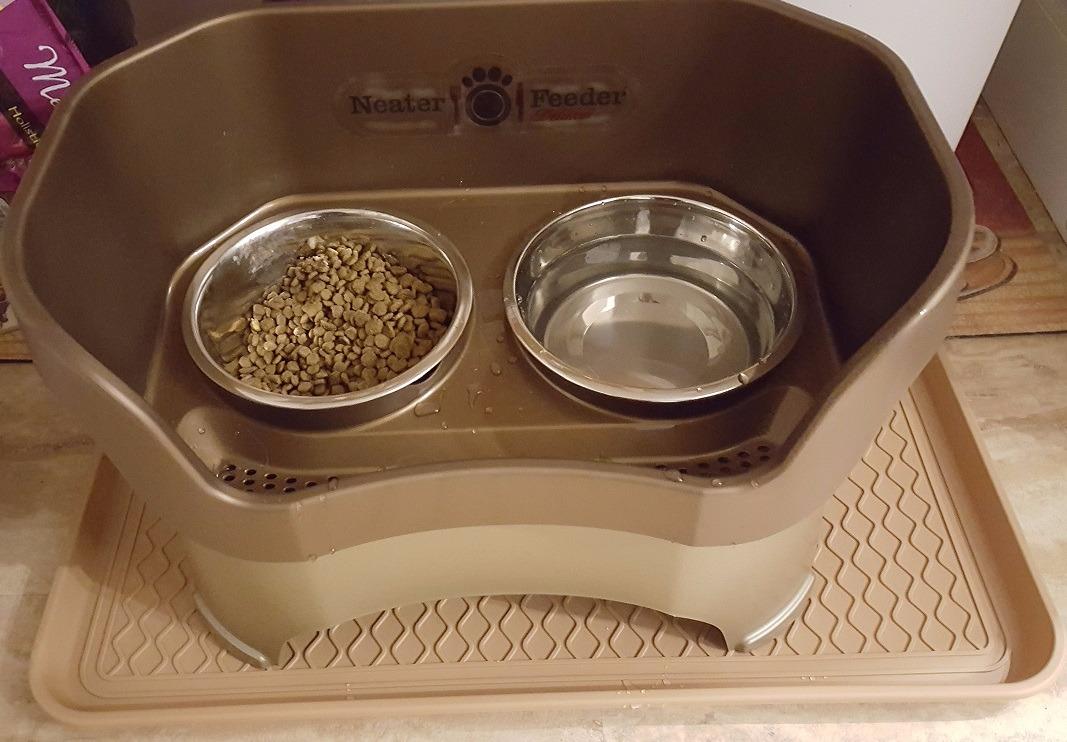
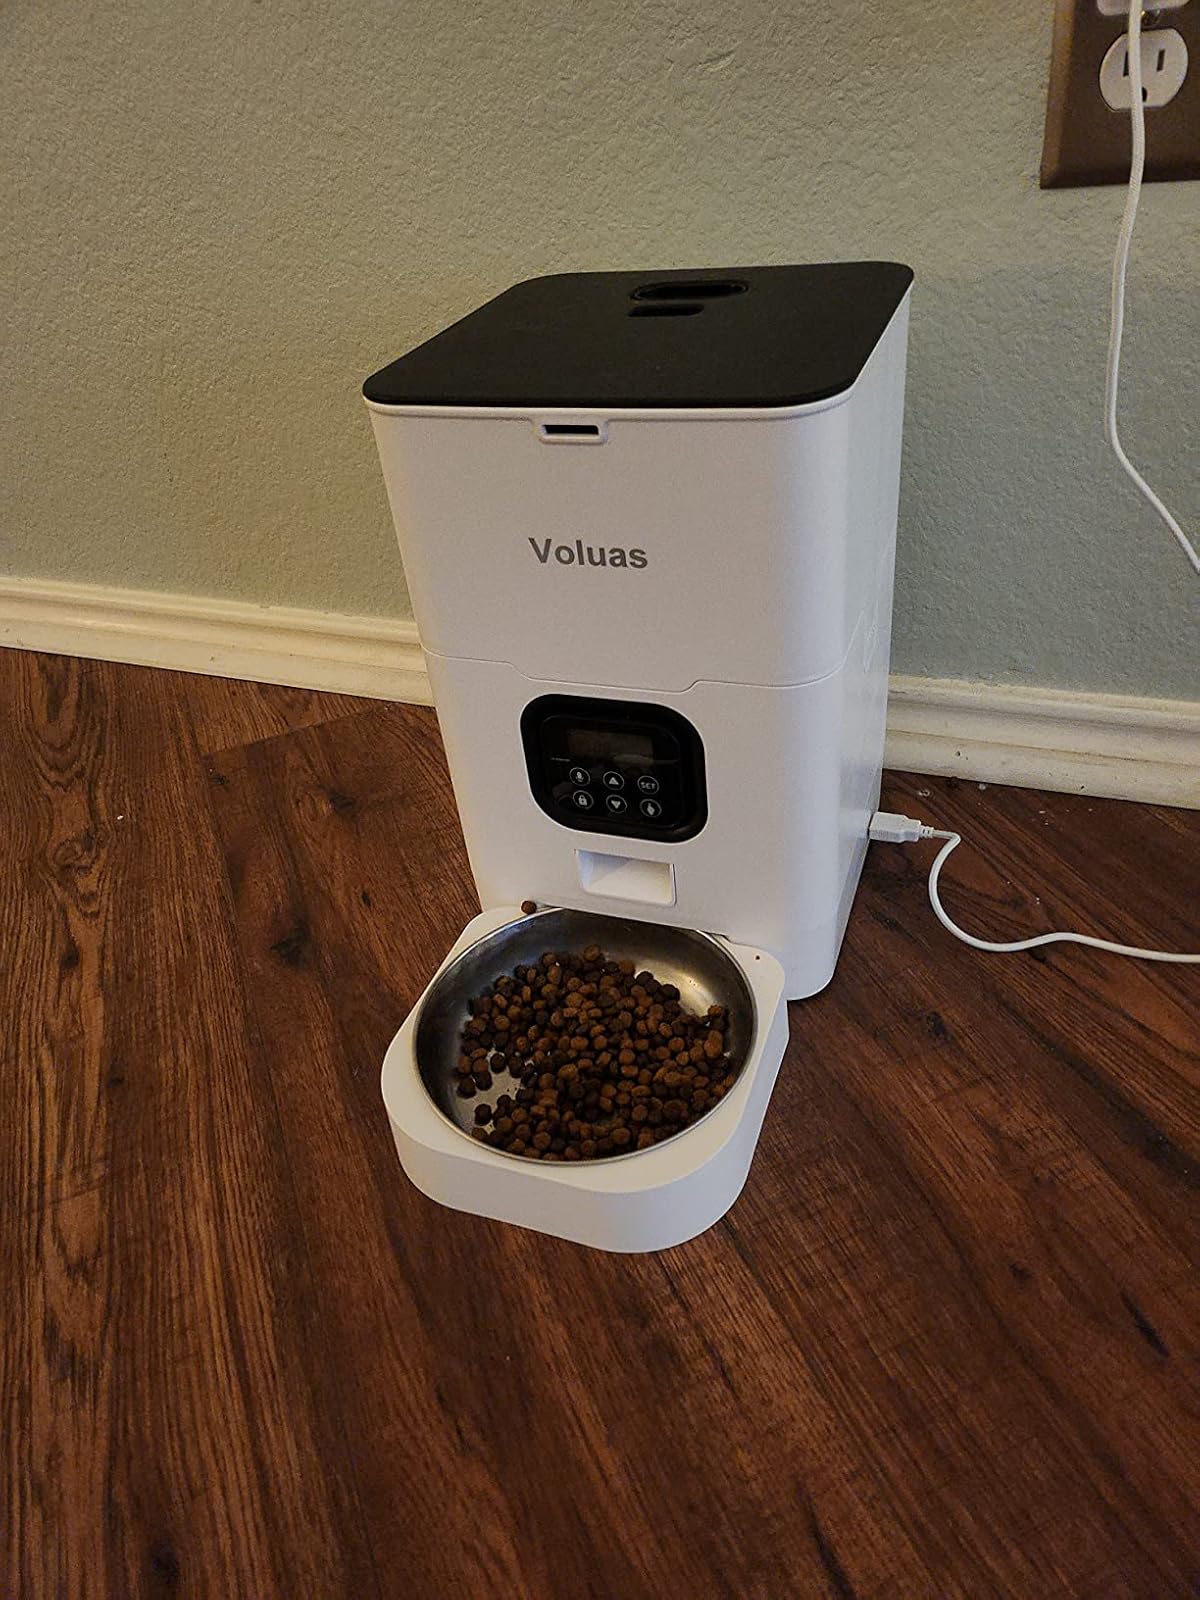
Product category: items_feeder
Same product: no